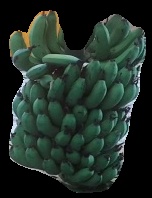
Variety: pachbale
Grade: grade2